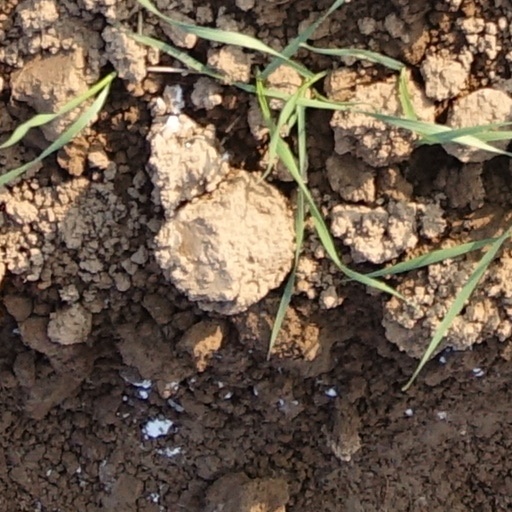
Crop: wheat